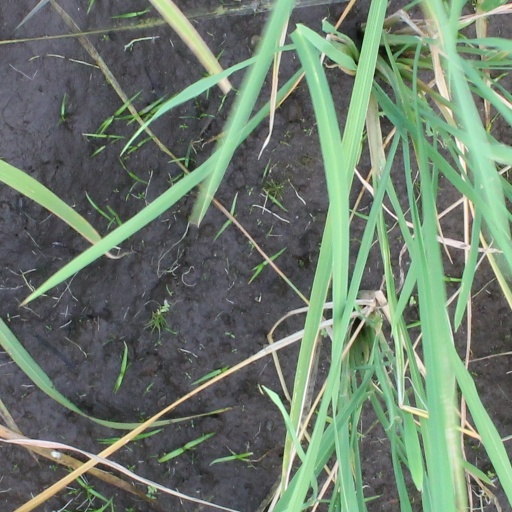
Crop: rice